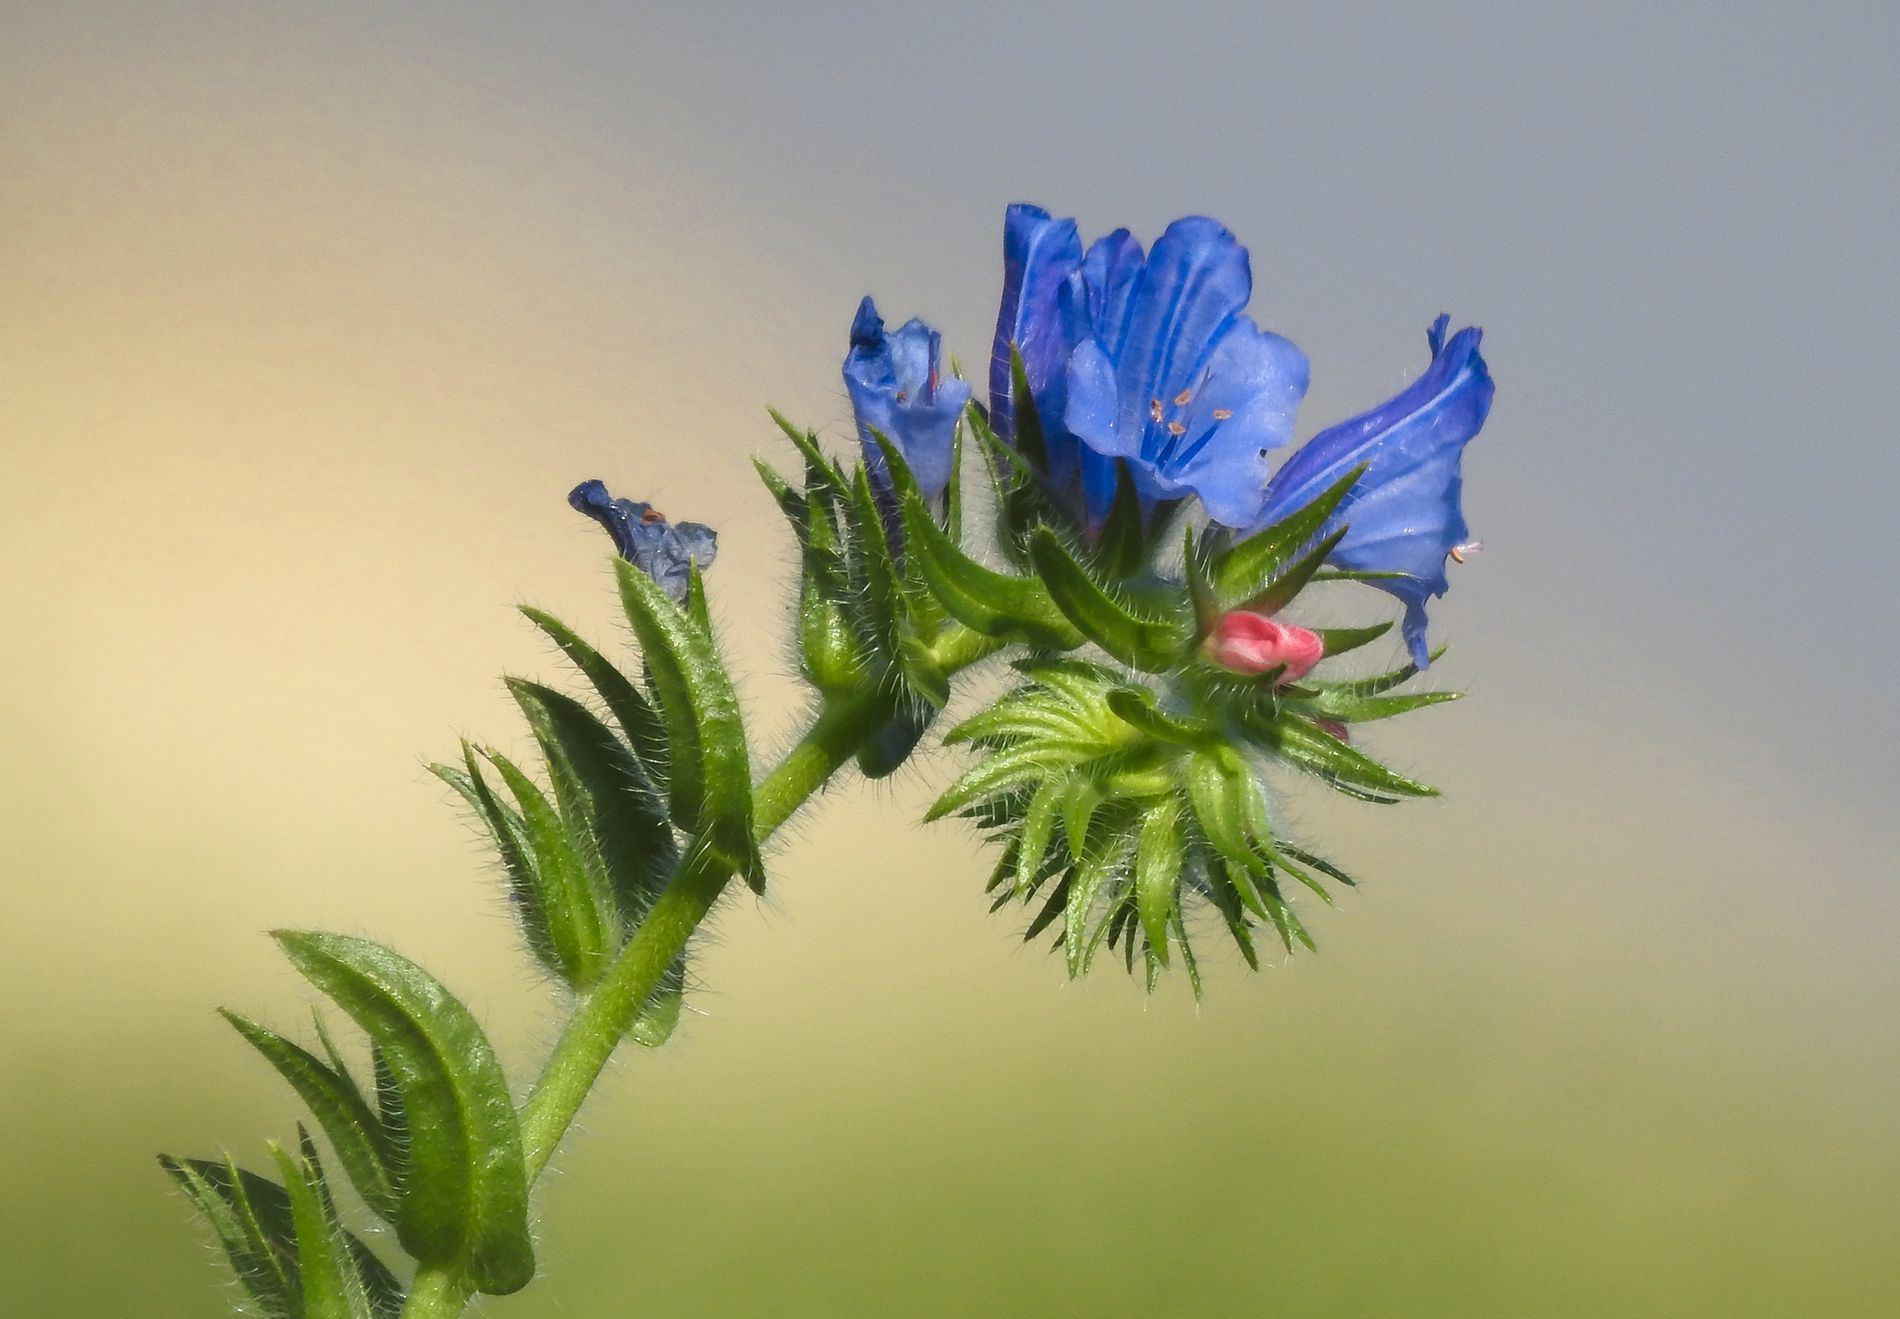
Violet flower
A wild violet flower blooming with a prickly green stem against a soft, indistinct green background
Macro angle shot, the mood is calm and natural, the atmosphere is soft and relaxing, direct natural daylight enhances the vivid colors, the shooting style highlights the fine botanical details by isolating the blurred background, the colors are purple, calm green, and soft pink
Labels: Flower, Geranium, Plant, Petal, Anemone, Acanthaceae, Rose, Pollen, Anther, Iris, Leaf, Daisy, Bud, Sprout, Blurred background
Camera: NIKON COOLPIX P900
Aperture: F6.5
Exposure: 1/500 sec
ISO: 110
Focal length: 357.0 mm